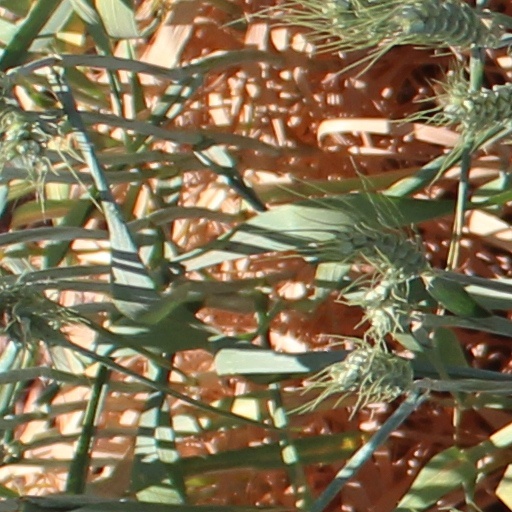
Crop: wheat